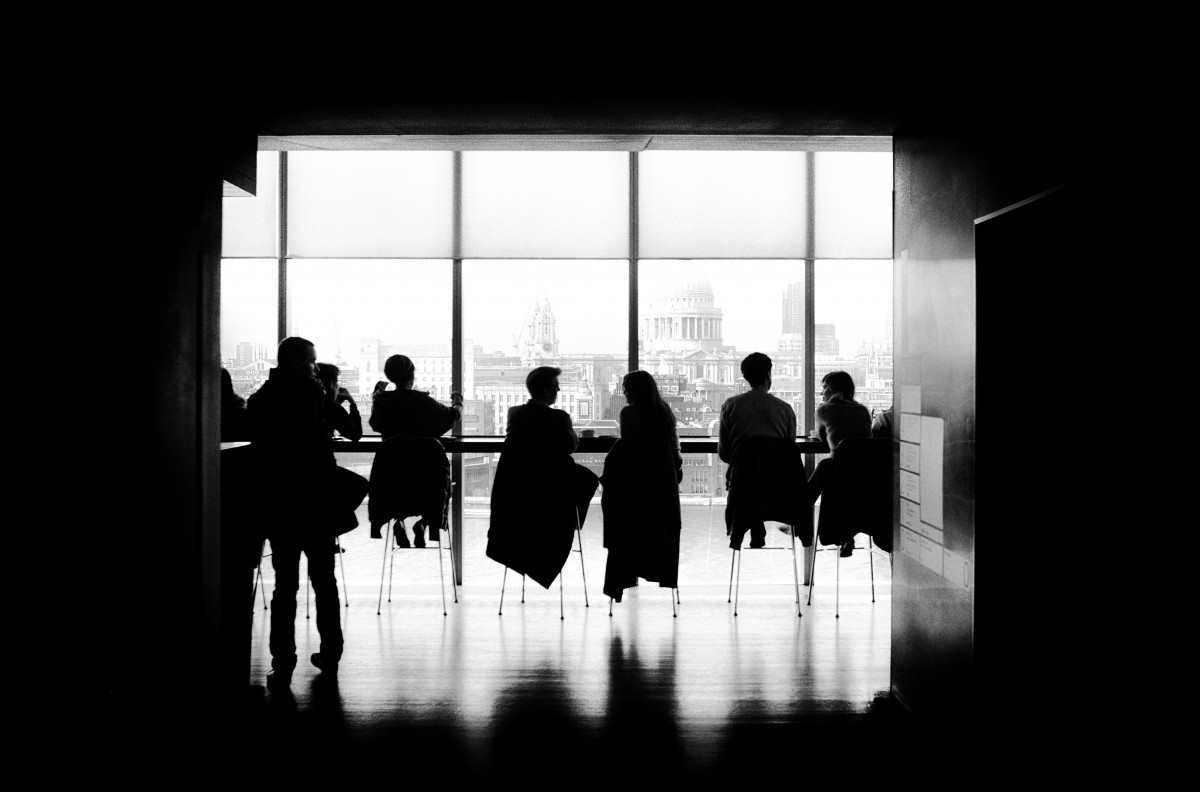
Tags: black and white, meeting, people socializing, photograph